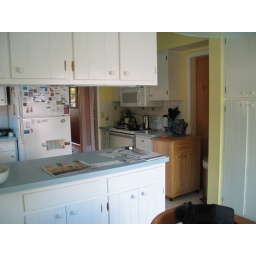
Stove and such. Blocked doorway used to be a second door into the computer room, now covered by bookshelf.